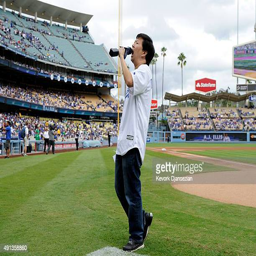
actor announces sports team line up against sports team